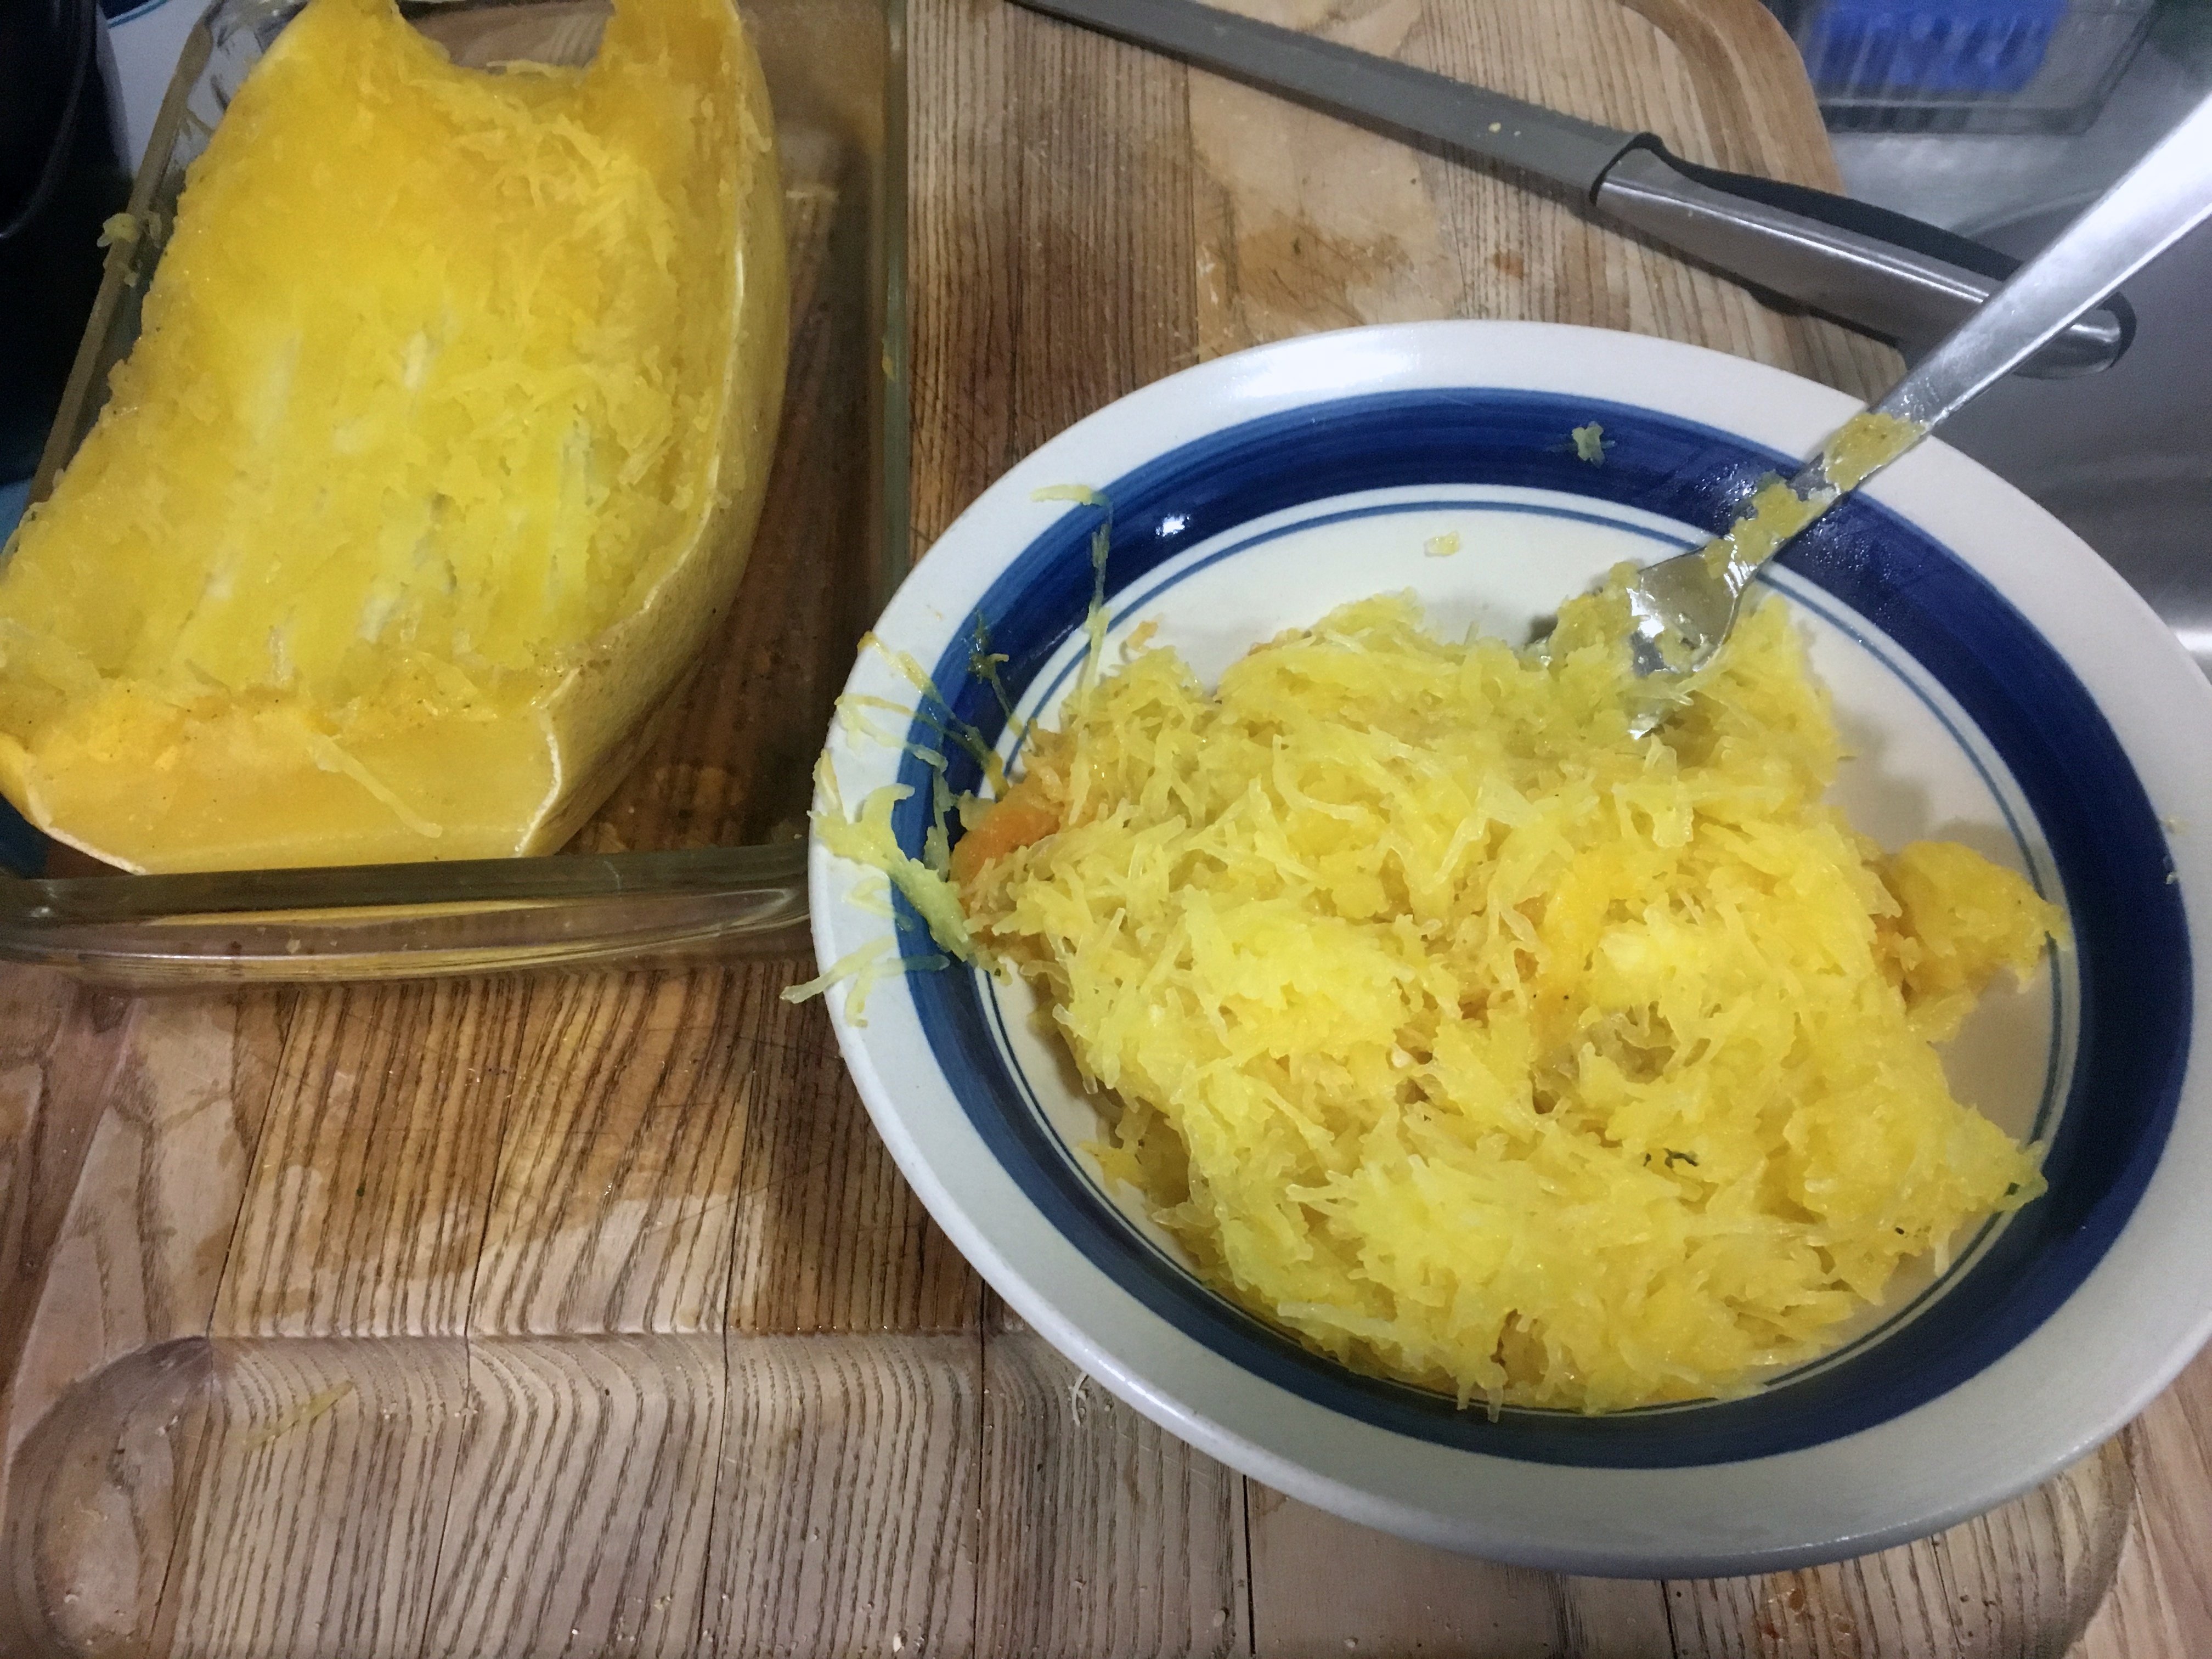
plant, dish, meal, food, produce, vegetable, breakfast, cuisine, curry, flowering plant, land plant